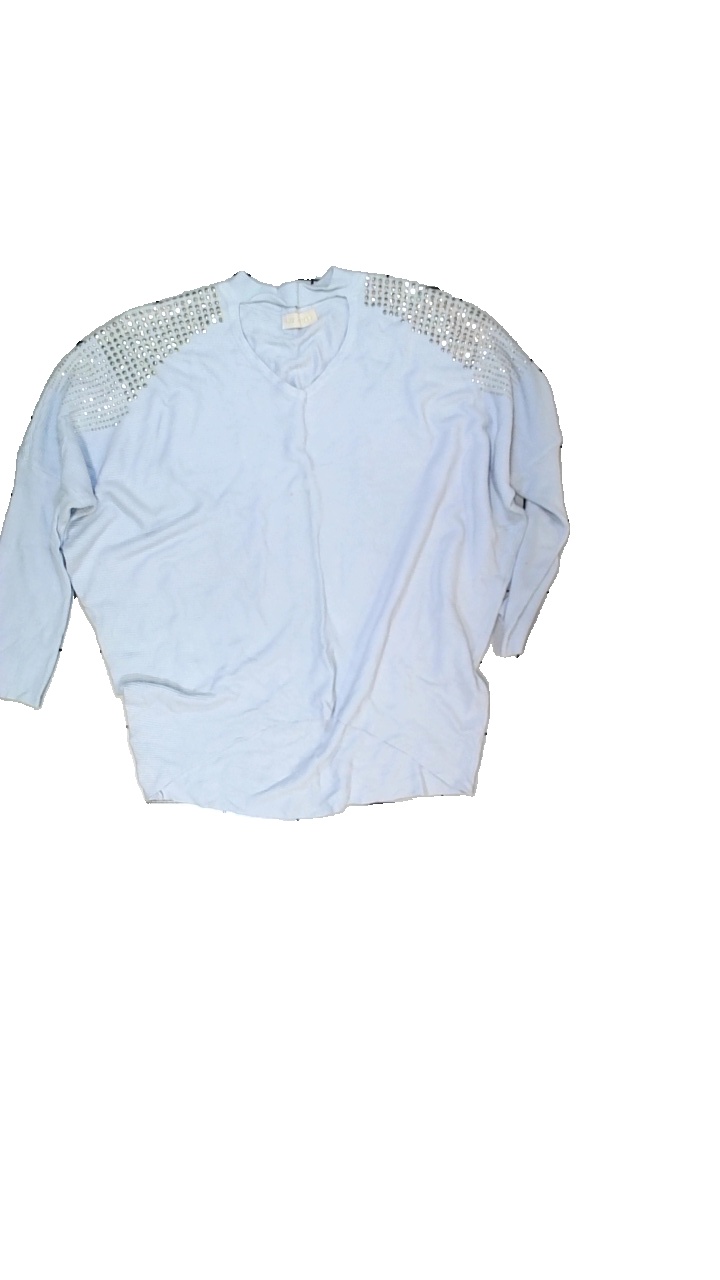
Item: Sweater (Ladies)
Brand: Laetitia Mem
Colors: Blue
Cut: Regular, C-collar
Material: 45% rayon, 55% nylon
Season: All
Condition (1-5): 3
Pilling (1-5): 3
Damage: stained
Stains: Minor
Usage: Export
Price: <50